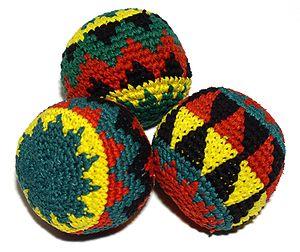
La massue, parfois quille de bois ou torche, est un des accessoires traditionnels de la jonglerie aérienne avec les balles et les anneaux. Elle a la particularité de pouvoir effectuer une ou plusieurs rotations dans les airs lorsqu’elle est lancée, ce qui en fait un agrès particulièrement spectaculaire lorsqu’il est utilisé pour les passing à plusieurs jongleurs.
La jonglerie de lancer est une forme de jonglerie où les objets sont jetés et attrapés de manière répétée. Les disciplines de jonglerie les plus reconnues comme étant basées sur cette alternance de lancers et de rattrapes sont les balles, les massues et les anneaux. Cette notion quelque peu élitiste est utilisée par certains jongleurs anglophones pour distinguer le jonglage « pur » des autres disciplines de jonglerie comme le diabolo, le bâton du diable ou la jonglerie de contact et n’est pas utilisée en français.
La boule est objet sphérique d'un diamètre allant de 60 cm à 1,20 m voire plus, en polyéthylène ou en bois sur laquelle on effectue différentes figures et déplacements en équilibre.
Le buugeng est un instrument de jonglerie inventé en 2003 par Daï Zaobab et fortement inspiré d’un numéro de Michael Moschen, Moschen in Motion. C’est un bâton en S avec une forme spécifique. Buugeng signifie littéralement « arme » « illusion ».